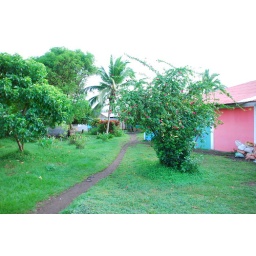
There are no cars or roads in Tortuguero village. Just sand paths of various widths.